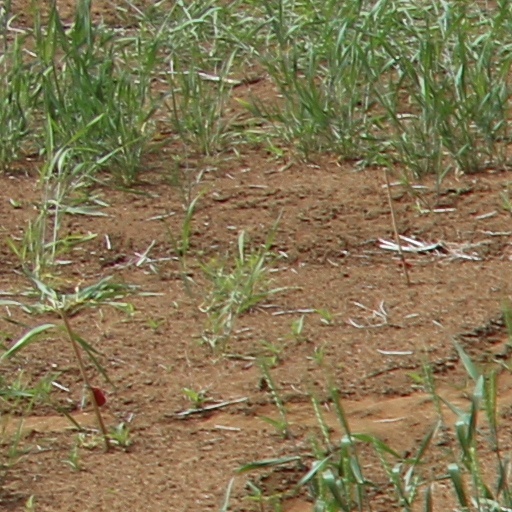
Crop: wheat